Neethling Fouché

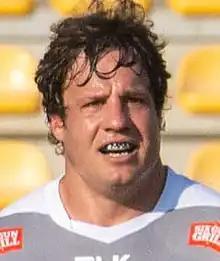
Fouché in 2022

Johann Neethling Fouché (born 10 January 1993) is a South African rugby union player for the in the United Rugby Championship and in the Currie Cup and in the Rugby Challenge. His regular position is tighthead prop.